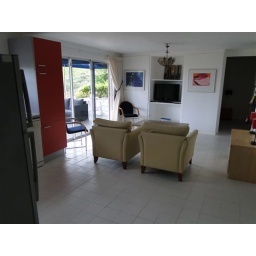
The living room of the ground floor appartment of the holiday villa Bista di awa in Curacao